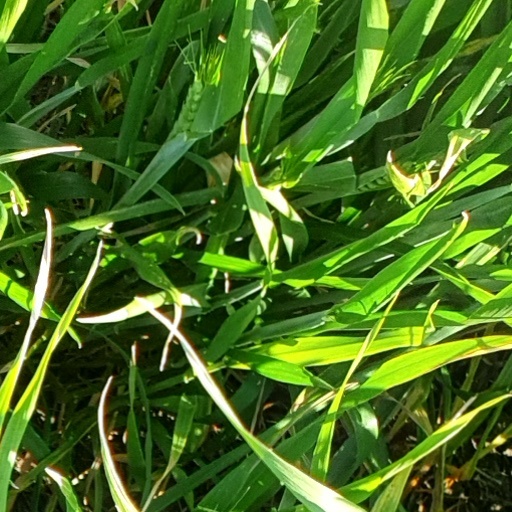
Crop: wheat